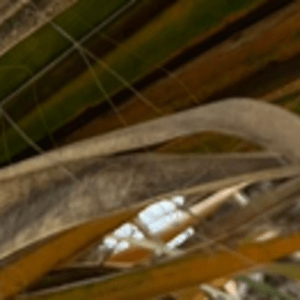
Label: Manganese Deficiency